RAF Lympne

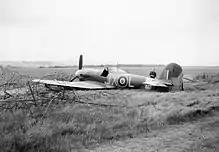
A Hawker Typhoon IB that has belly landed at Lympne after hitting a telegraph pole over France

In September 1939, the base was renamed HMS "Daedalus" II, recommissioning on 1 January 1940 and known as Royal Naval Aircraft Training Establishment Lympne (or simply RNATE Lympne), responsiblefor the Technical training of Air Apprentices and Air Fitters, but was transferred back to the RAF in May 1940. Early in the war Lympne was home to Army Co-operation and Bomber squadrons. From 19 to 22 May 1940, 2 Squadron, 16 Squadron, 18 Squadron, 23 Squadron, 53 Squadron and 59 Squadron moved in. Nos 2, 16 and 26 Squadrons were equipped with Westland Lysander aircraft. The Lysanders or 16 Squadron and 26 Squadron were used on "Black Violet" missions, in support of the remaining British troops following the Battle of France. Nos 18, 53 and 59 Squadrons were equipped with Bristol Blenheims. The Blenheim squadrons departed Lympne on 21 May after a stay of just two or three days. On 23 May, Lympne became the HQ of 51 Wing. During Operation Dynamo in May 1940, a French Air Force squadron with its Bloch and Potez fighters was based at Lympne.